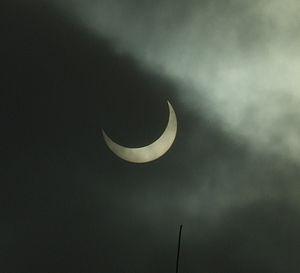
L'éclipse solaire du 4 janvier 2011 est une éclipse solaire partielle, qui a été visible sur la majeure partie de l'Europe et de l'Asie du Nord.